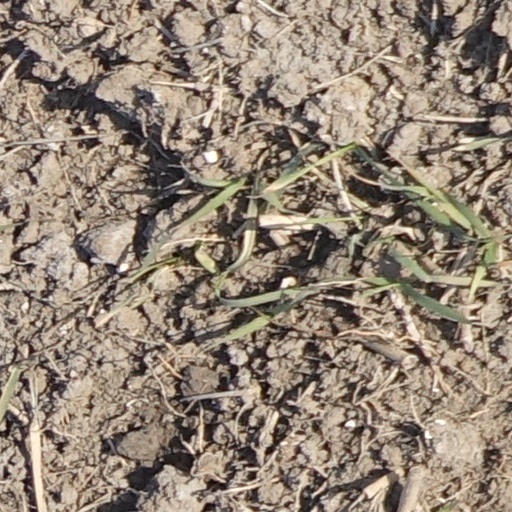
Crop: wheat